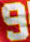
Number: 9